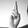
ASL letter: R